Rosebery Avenue

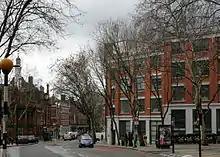
Rosebery Avenue

Rosebery Avenue is a major thoroughfare in the boroughs of Camden and Islington, Central London. It starts southwest from the intersection with Theobald's Road, Holborn, and ends northeast at St John Street, Clerkenwell. Finsbury Town Hall and Charles Rowan House are among properties located on this road.